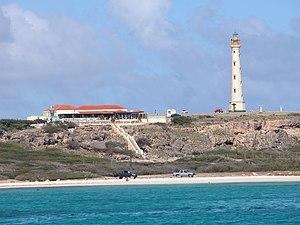
Le phare California est un phare actif situé près de la plage Arashi à Noord, au nord-ouest de l'île d'Aruba, Territoire néerlandais d'outre-mer des Pays-Bas. Il est géré par l'Aruba Ports Authority.